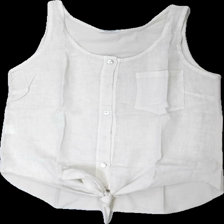
View: front
Type: Tank top
Category: Ladies
Brand: Not in the list
Brand text on label: puro lino
Colors: Beige
Material: 100% cotton
Cut: Regular
Season: Summer
Damage location: bottom right
Damage 2 location: middle left
Price range: 50-100
Recommended usage: Reuse
Description: beiget linne med knappar fram